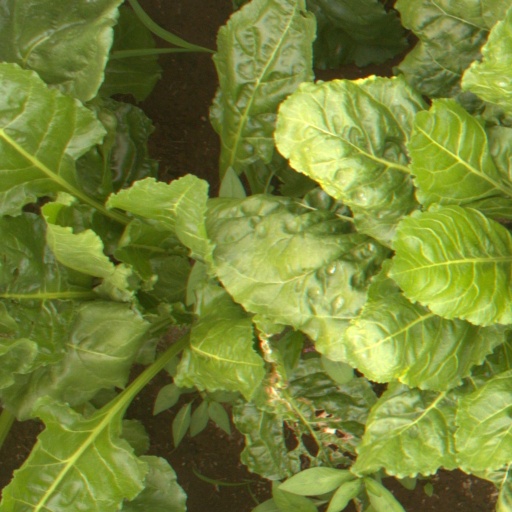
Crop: sugar beet